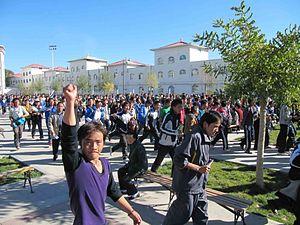
Les manifestations pour la défense du tibétain en 2010 sont des manifestations qui se sont déroulées en octobre 2010 dans le Qinghai.
Le Tibet, ou anciennement Thibet, est une région de plateau située au nord de l'Himalaya en Asie, habitée traditionnellement par les Tibétains et d'autres groupes ethniques et comportant également une population importante de Hans et de Huis. Le Tibet est le plateau habité le plus élevé de la planète, avec une altitude moyenne de 4 900 m.